Julius Meier-Graefe

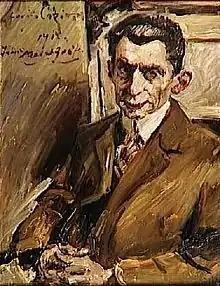
Julius Meier-Graefe in a portrait by Lovis Corinth

Julius Meier-Graefe (10 June 1867 – 5 June 1935) was a German art critic and novelist.